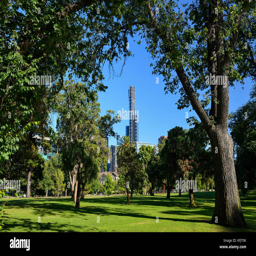
view of city skyline through trees